2/23rd Battalion (Australia)

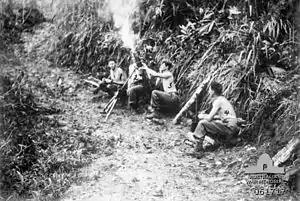
Mortars from the 2/23rd fire in support of the battalion's advance during the Huon Peninsula campaign, December 1943

The 2/23rd Battalion was an infantry battalion of the Australian Army, which served during the Second World War. Formed in June 1940 from primarily volunteers from Albury, New South Wales, the battalion served in North Africa in 1941–1942 as part of the 26th Brigade, which was assigned to the 7th Division, before being reassigned to the 9th Division. In early 1943, the battalion returned to Australia and later took part in campaigns against the Japanese in New Guinea in 1943–1944 and Borneo in 1945, before being disbanded in 1946.